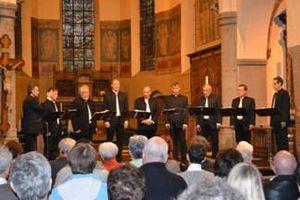
L'ensemble de polyphonies basques OTXOTE LURRA au Festival ECHO 2013
Saint-Ghislain [sɛ̃gilɛ̃] est une ville francophone de Belgique située en Région wallonne dans la province de Hainaut, au nord de la région du Borinage.